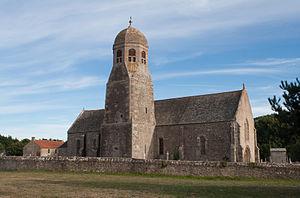
Vicq-sur-Mer est une commune française située dans le département de la Manche en région Normandie, peuplée de 1 033 habitants.
L'église Notre-Dame est une église catholique située à Vicq-sur-Mer, en France.
Gouberville est une ancienne commune française, située dans le département de la Manche en région Normandie, peuplée de 120 habitants.